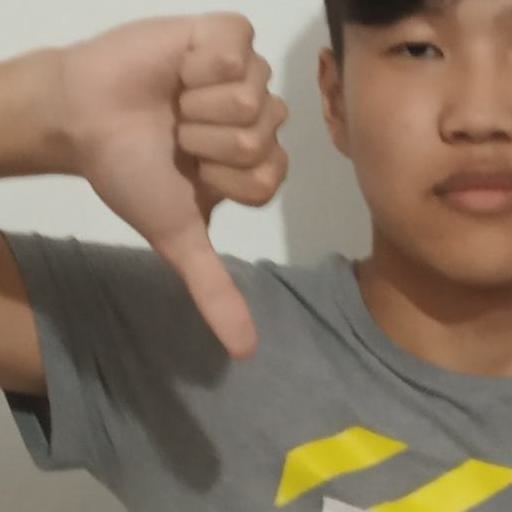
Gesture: dislike